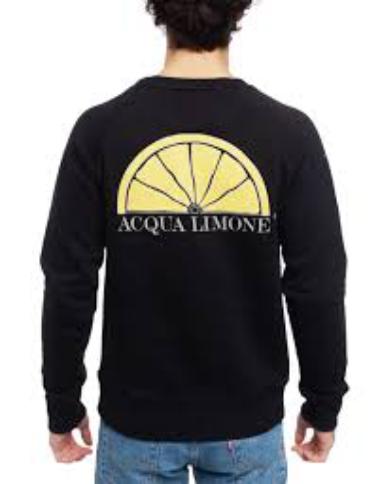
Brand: Acqua Limone
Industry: Clothes